Amy Hauck Newman

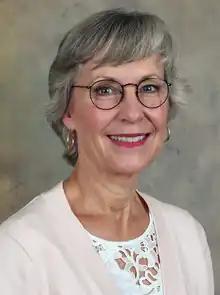
Newman in 2020

Amy Hauck Newman is an American medicinal chemist who is the scientific director of the intramural research program at the National Institute on Drug Abuse. She researches the design, synthesis, and evaluation of central nervous system (CNS) active agents as potential treatment medications for substance use disorders, with an emphasis on selective ligands for the dopaminergic system.